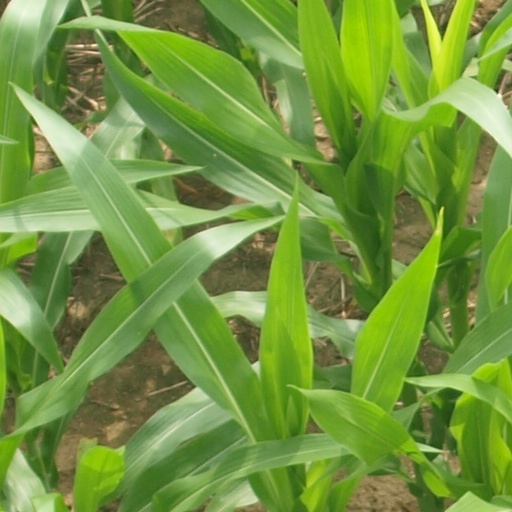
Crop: maize; corn